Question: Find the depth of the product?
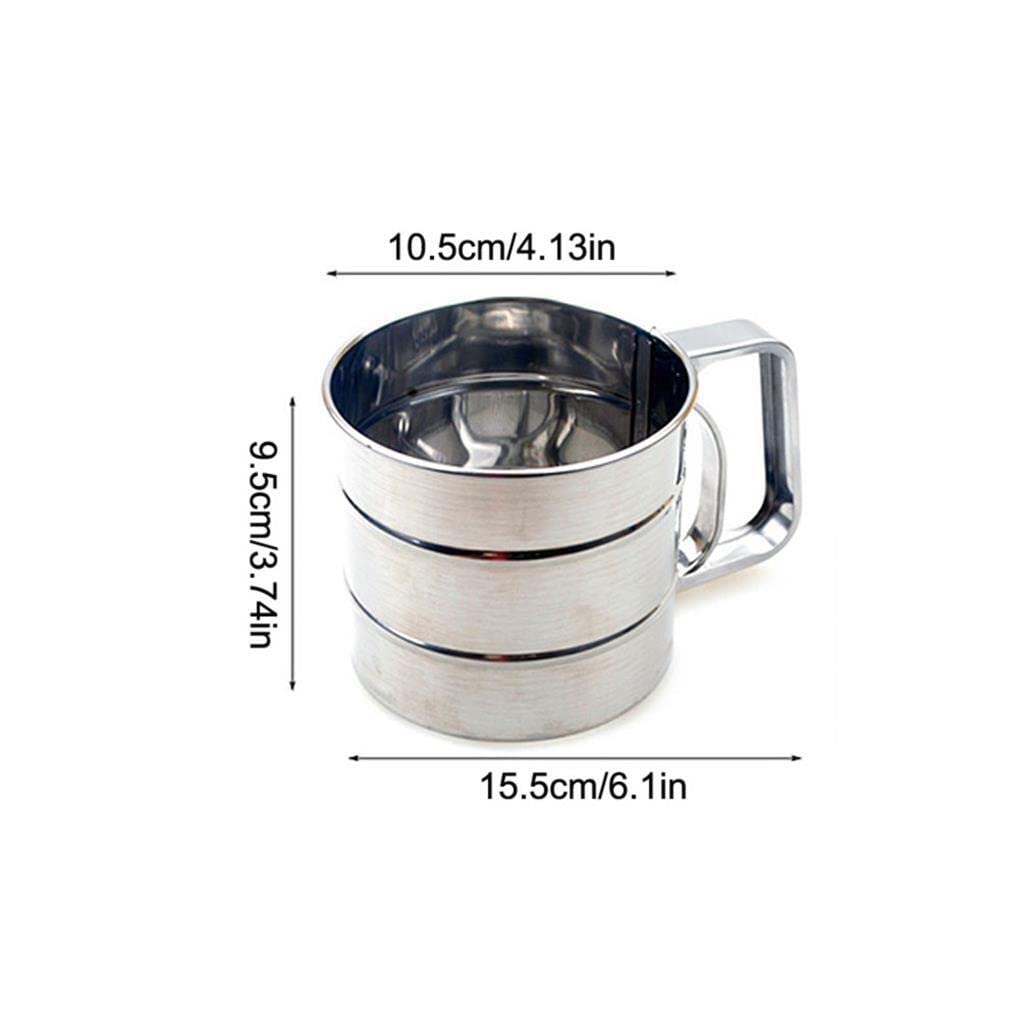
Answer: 15.5 centimetre